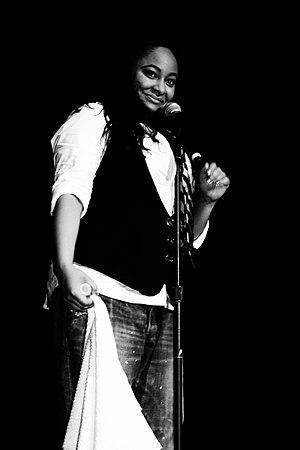
Raven Symoné Christina Pearman, née le 10 décembre 1985 à Atlanta, plus connue professionnellement sous le nom de scène de Raven-Symoné ou simplement Raven, est une chanteuse, actrice, danseuse, productrice, modèle et présentatrice de télévision américaine.